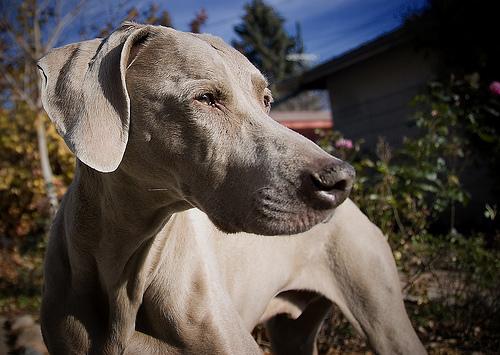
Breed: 235-n000096-Weimaraner